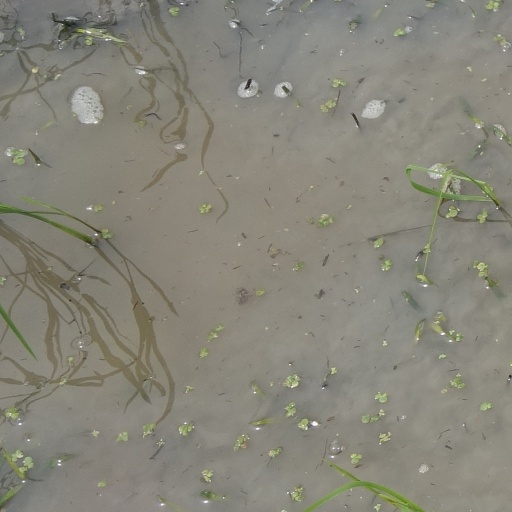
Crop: rice